History of Georgia (country)

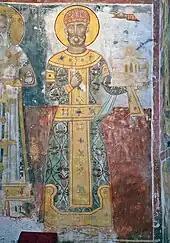
King David the Builder, one of Georgia's greatest kings.

The young child Bagrat IV spent the next three years in the imperial capital of Constantinople and was released in 1025. After George I's death in 1027, Bagrat, aged eight, succeeded to the throne. By the time Bagrat IV became king, the Bagratids’ drive to complete the unification of all Georgian lands had gained irreversible momentum. The kings of Georgia sat at Kutaisi in western Georgia from which they ran all of what had been the Kingdom of Abkhazia and a greater portion of Iberia; Tao had been lost to the Byzantines while a Muslim emir remained in Tbilisi and the kings of Kakheti-Hereti obstinately defended their autonomy in easternmost Georgia. Furthermore, the loyalty of great nobles to the Georgian crown was far from stable. During Bagrat's minority, the regency had advanced the positions of the high nobility whose influence he subsequently tried to limit when he assumed full ruling powers. Simultaneously, the Georgian crown was confronted with two formidable external foes: the Byzantine Empire and the resurgent Seljuq Turks.